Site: brandenburg
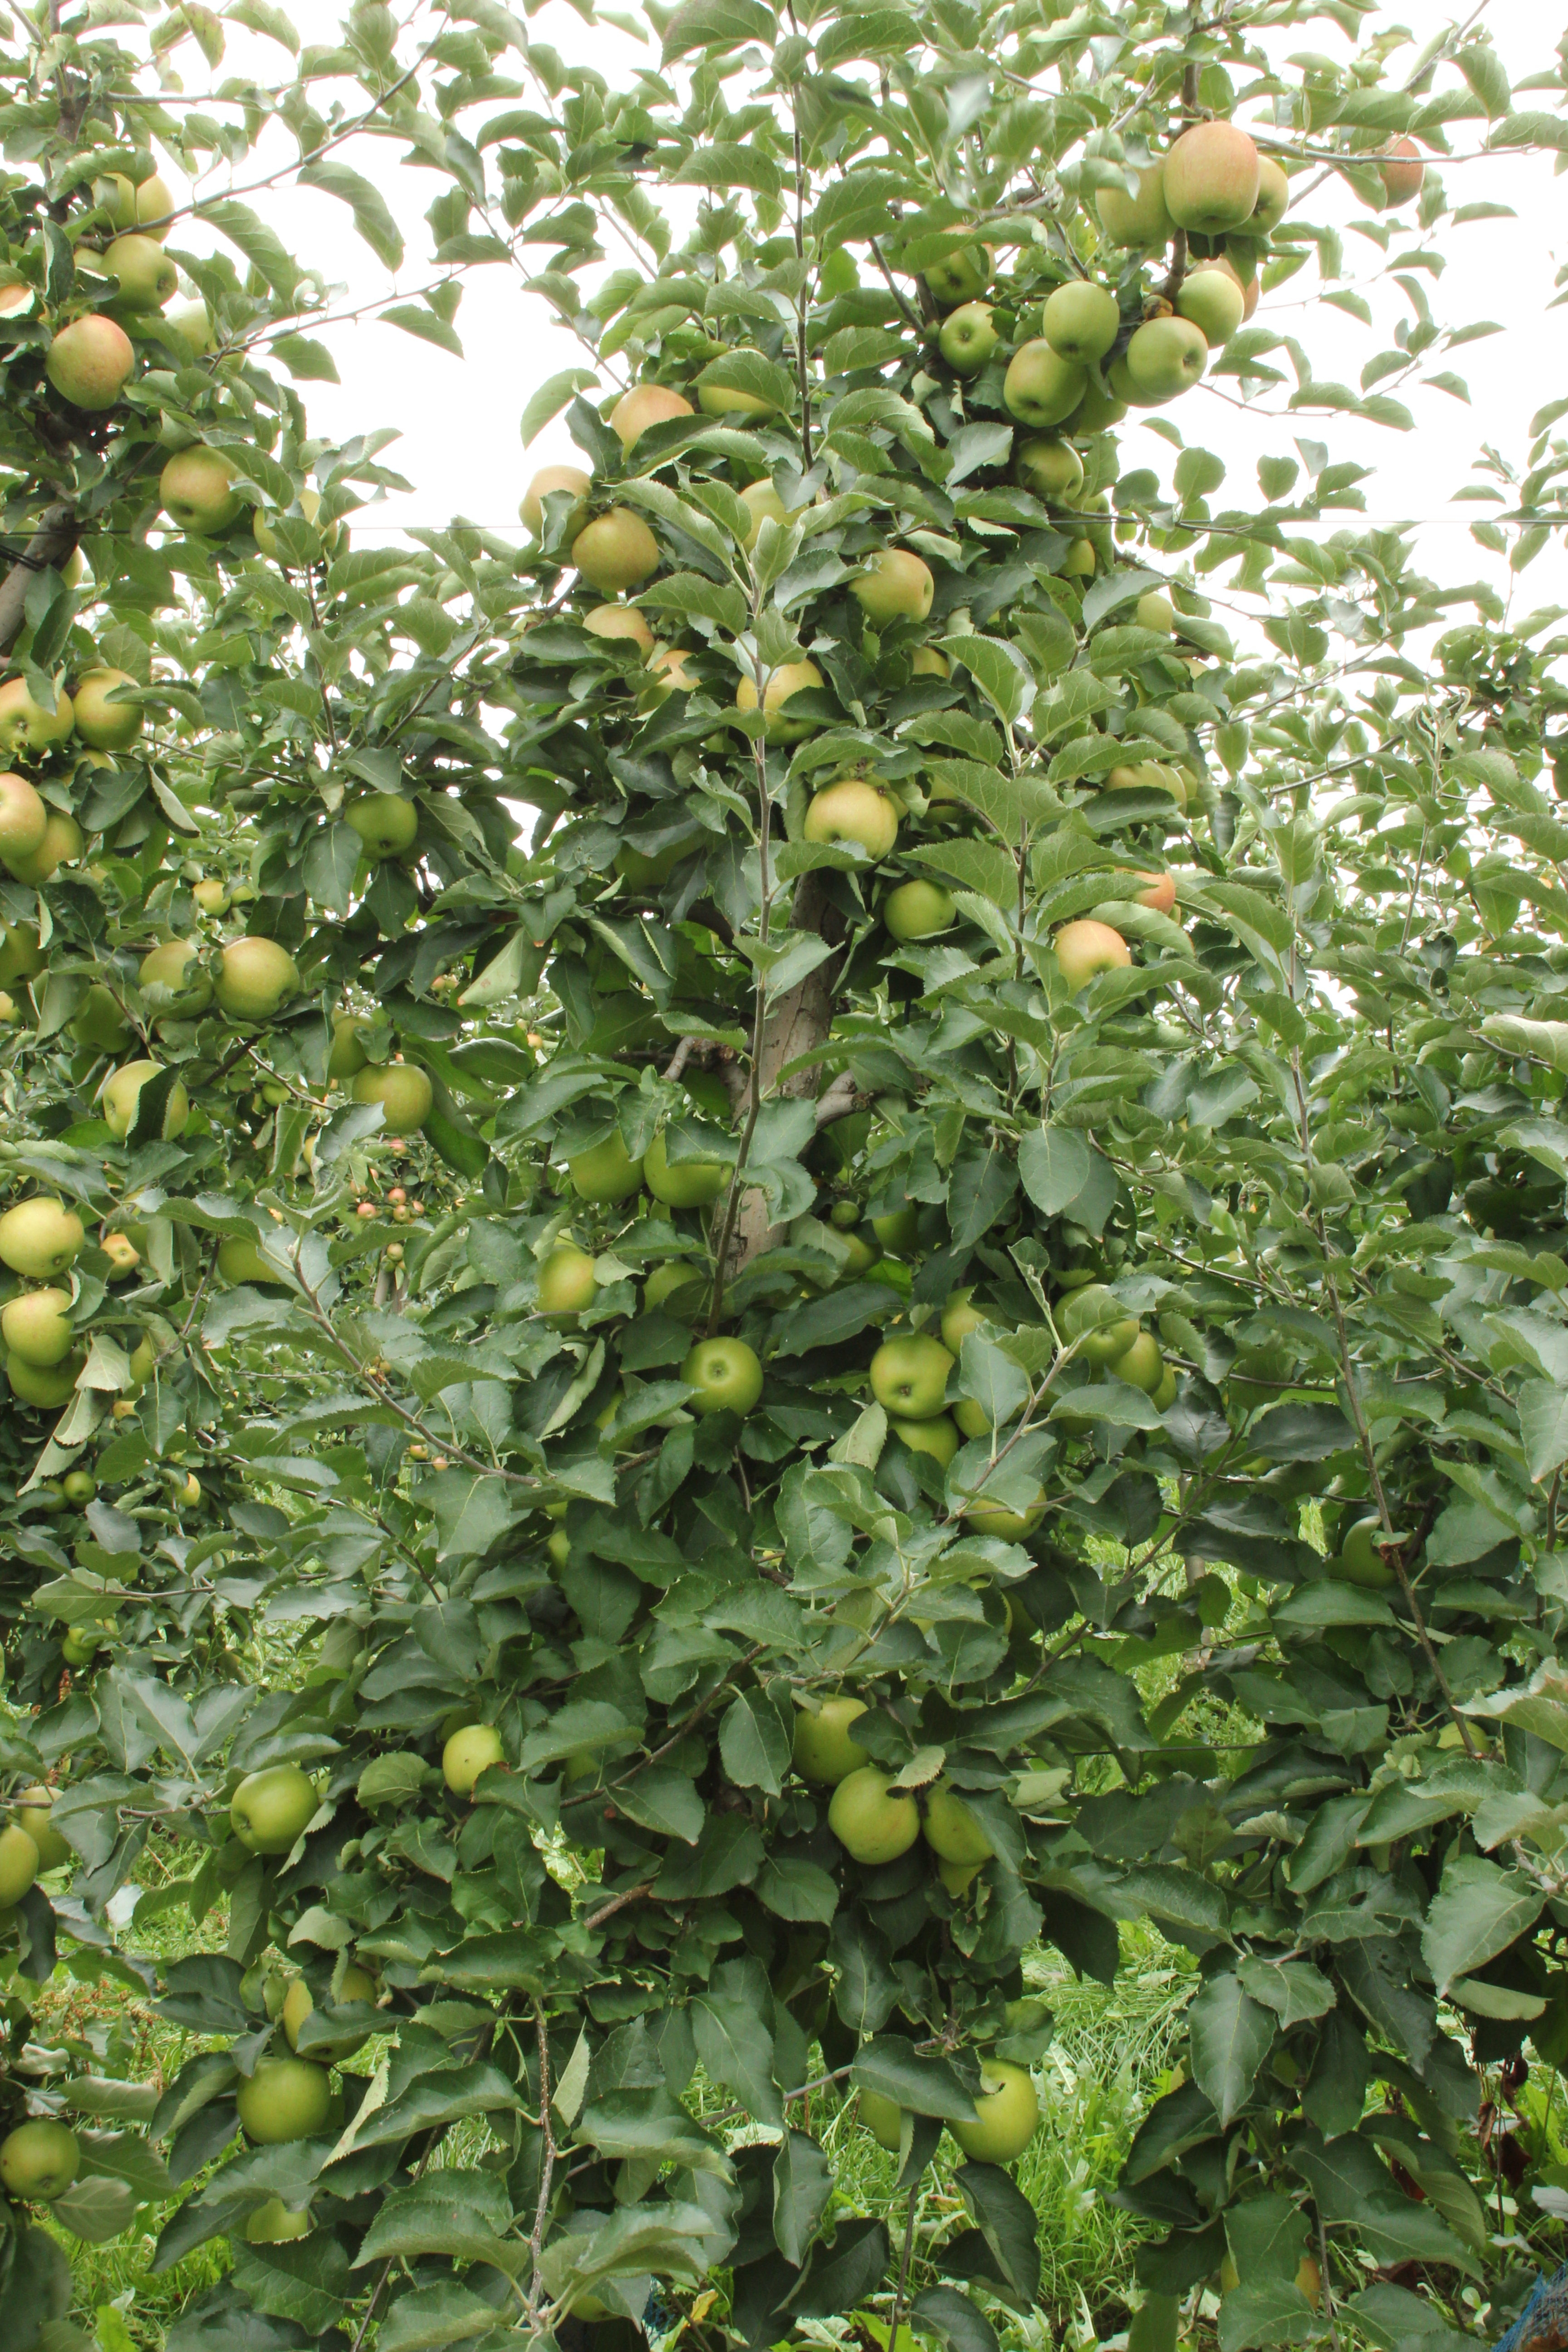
Growth stage (BBCH 87): Maturity of fruit and seed